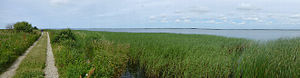
Hindø
:Image:Stadil Fjord set fra Hindø2.jpg
Stadil Fjord set fra Hindø